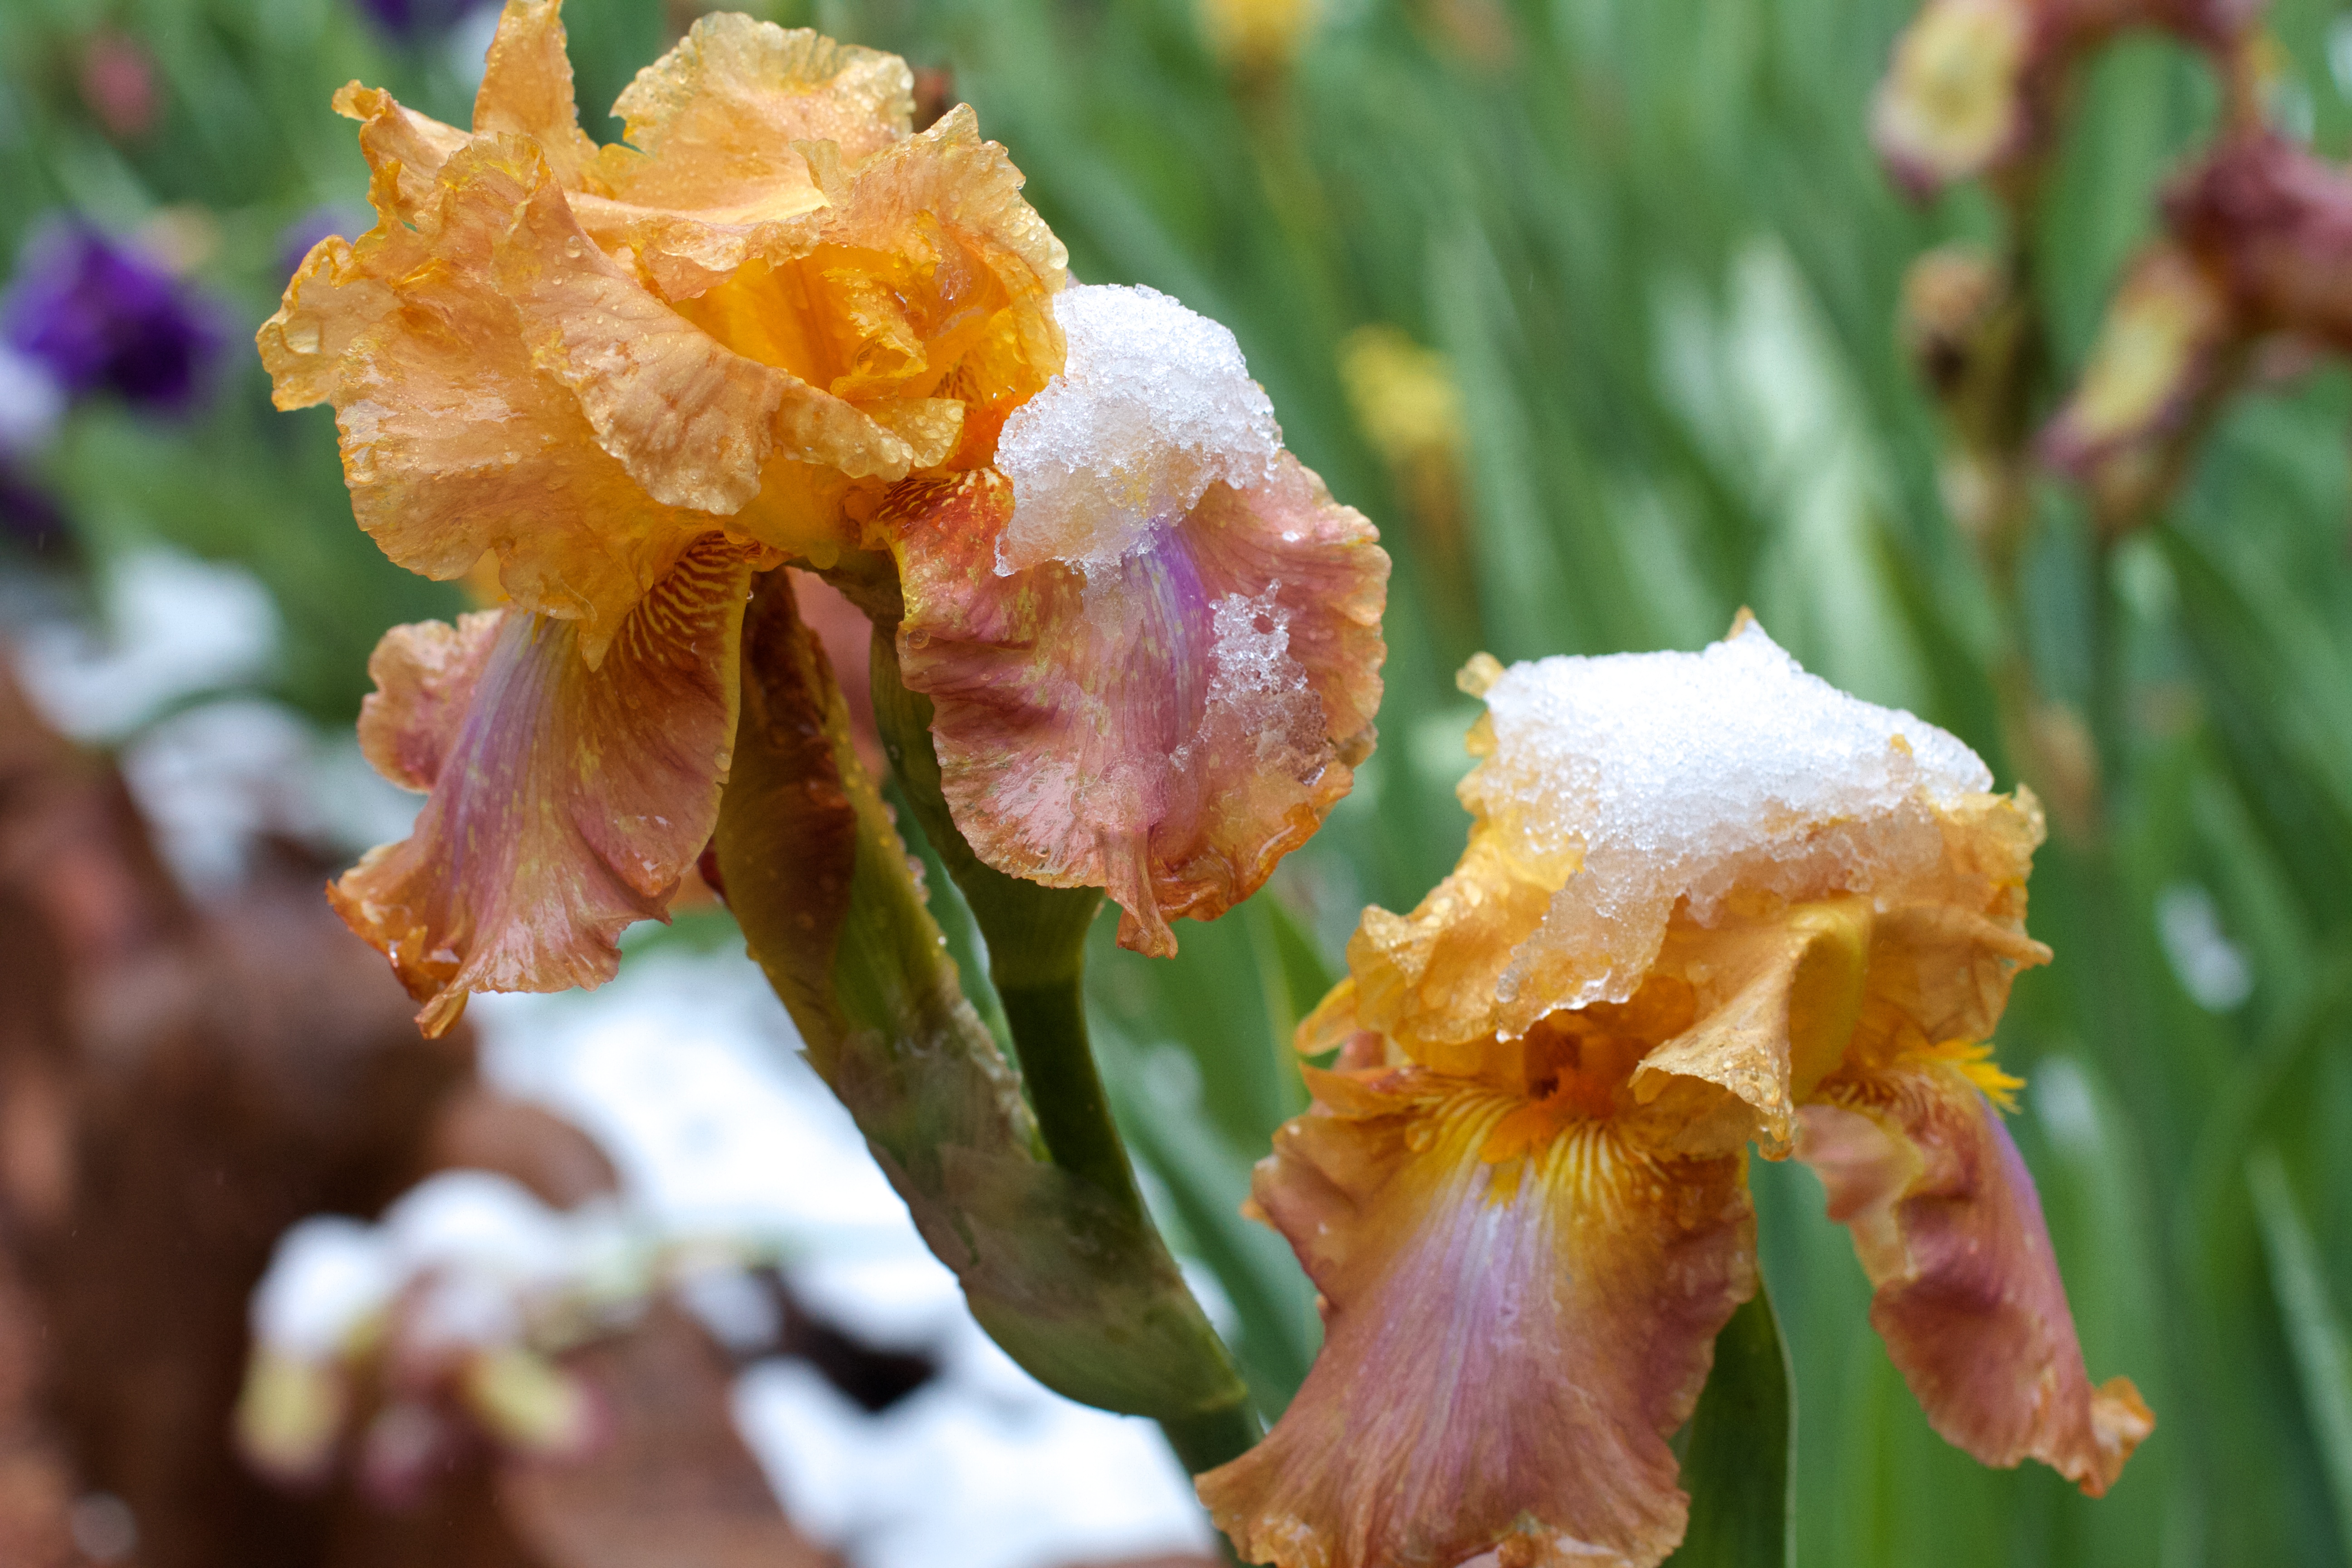
nature, blossom, plant, leaf, flower, petal, autumn, botany, flora, wildflower, close up, iris, macro photography, flowering plant, plant stem, land plant, iris family